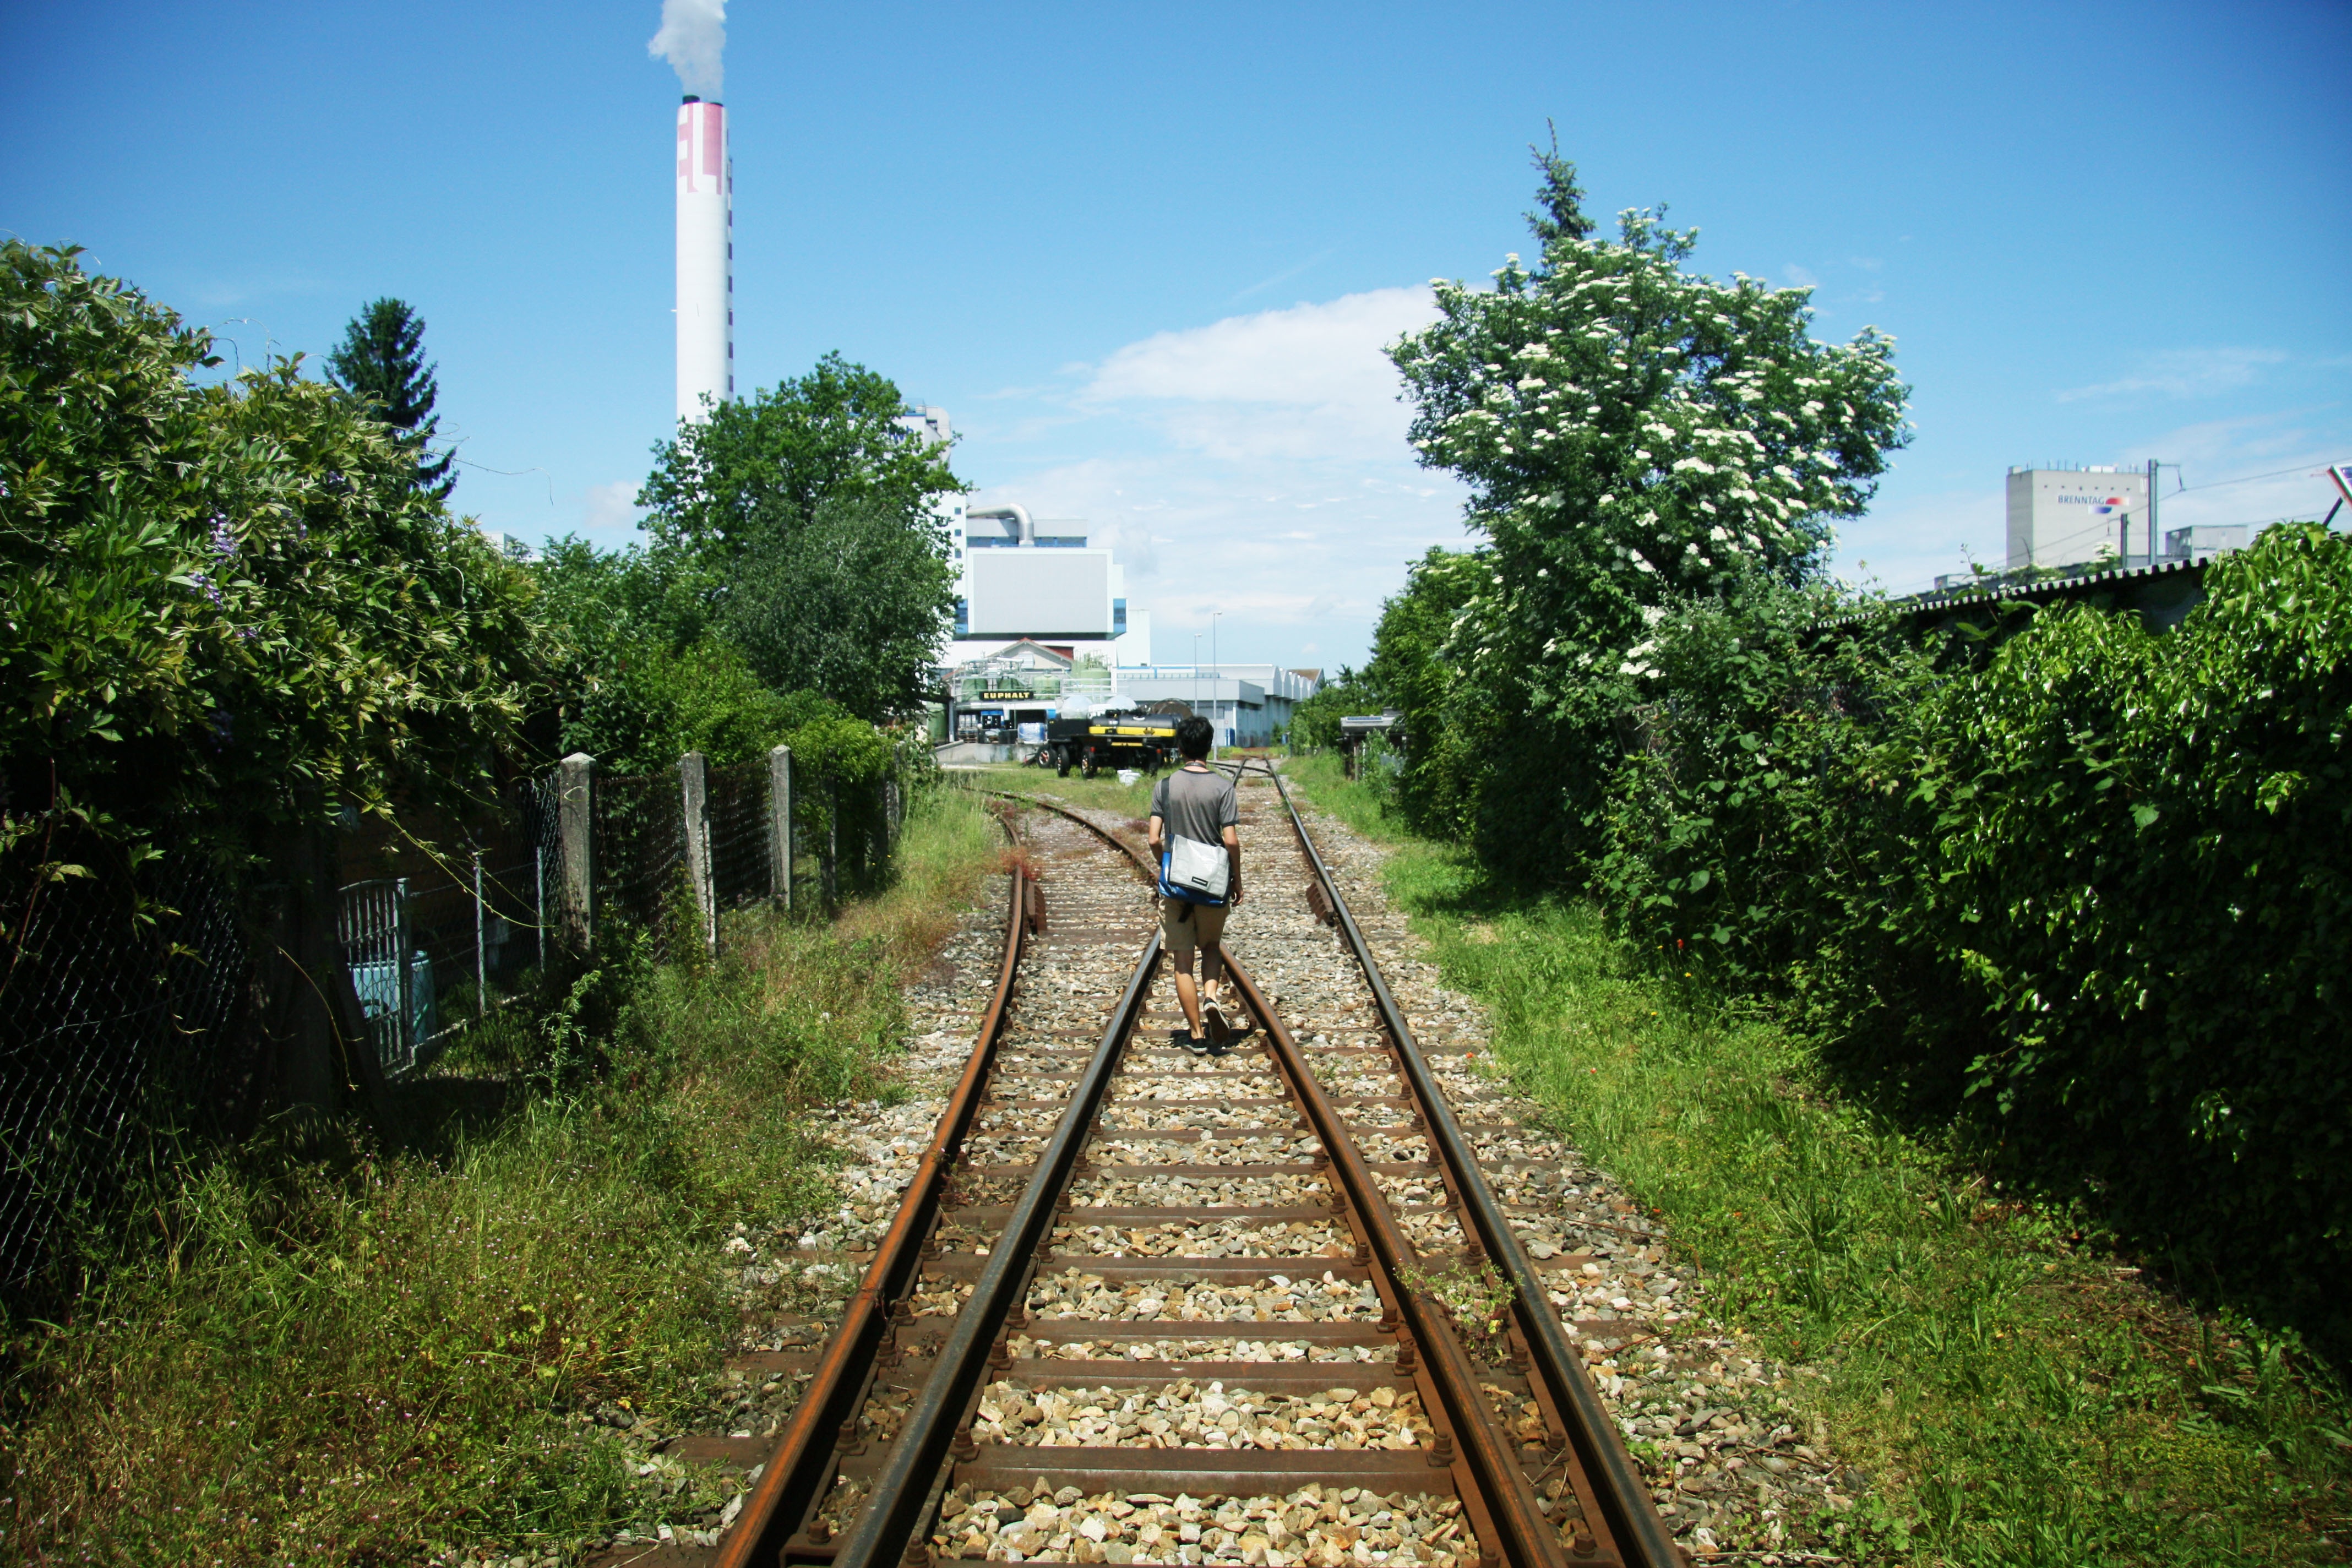
track, train, transport, vehicle, waterway, public transport, rail transport, residential area, rolling stock